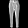
Label: Trouser